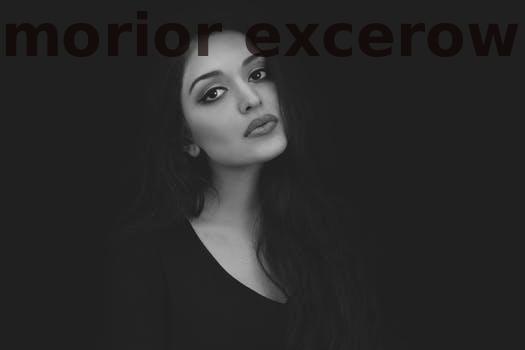
Label: Watermark